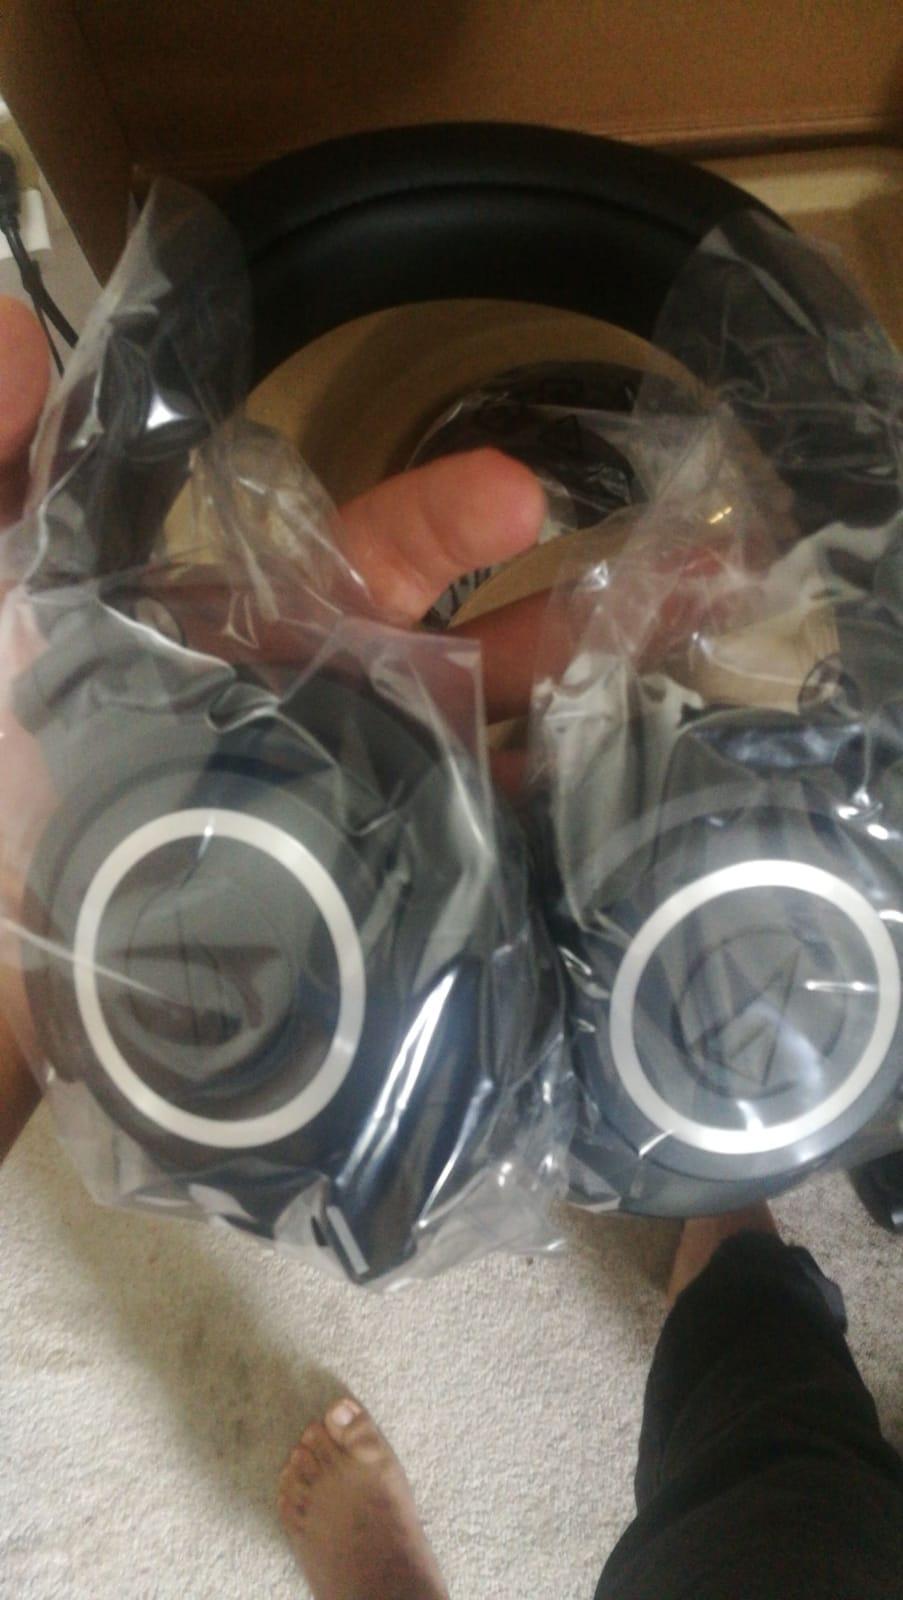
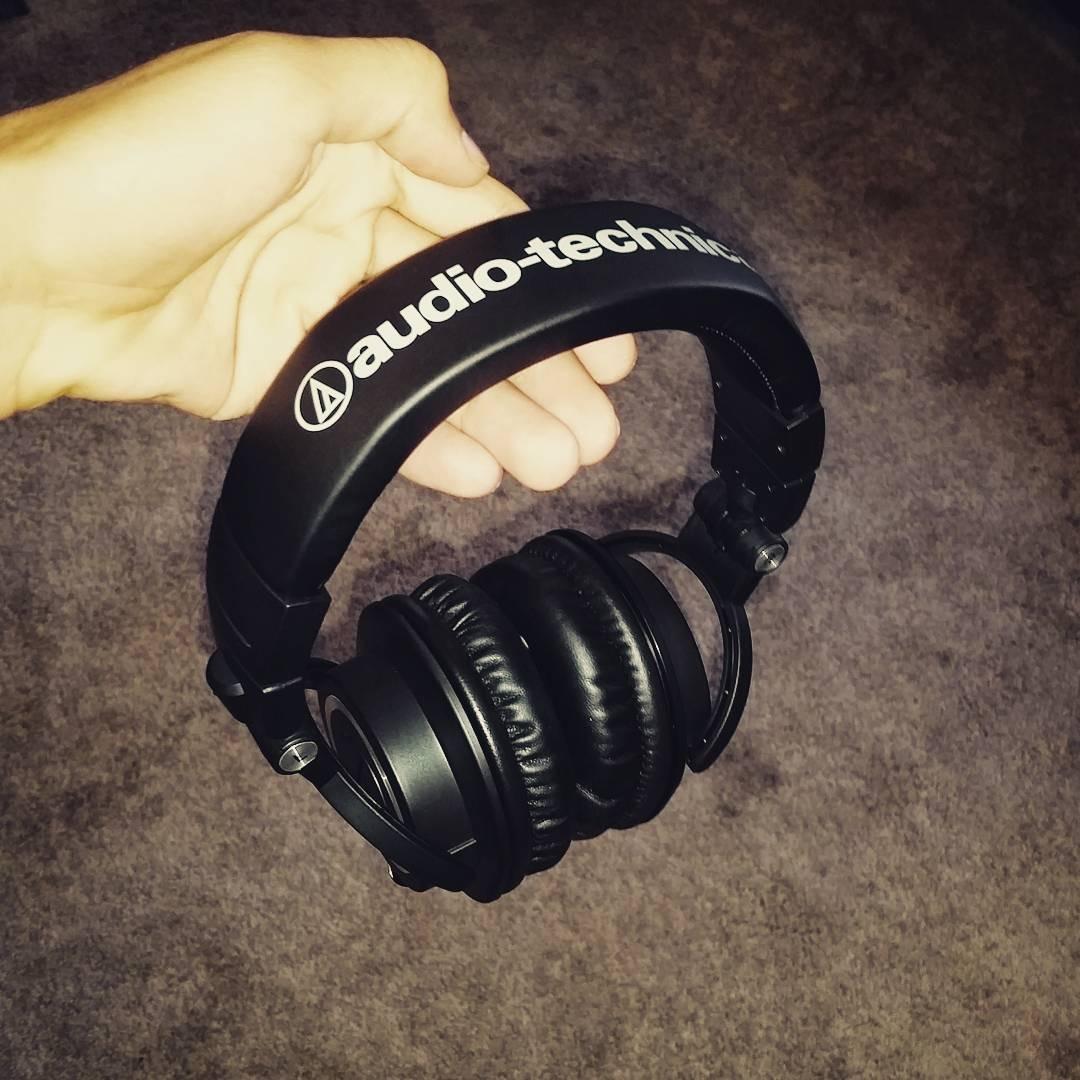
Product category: headphones
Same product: yes